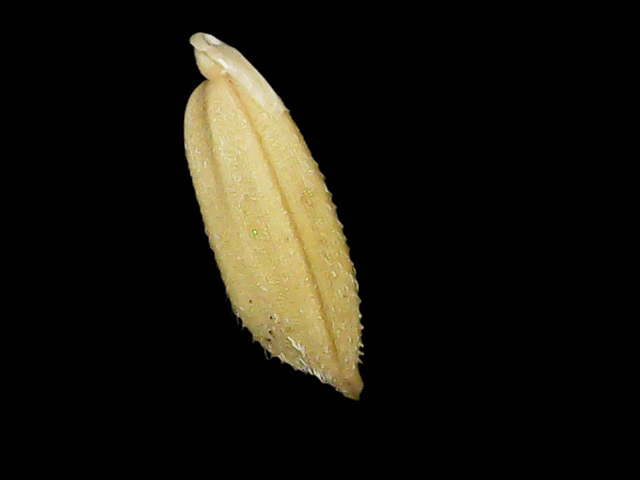
Rice variety: Binadhan23